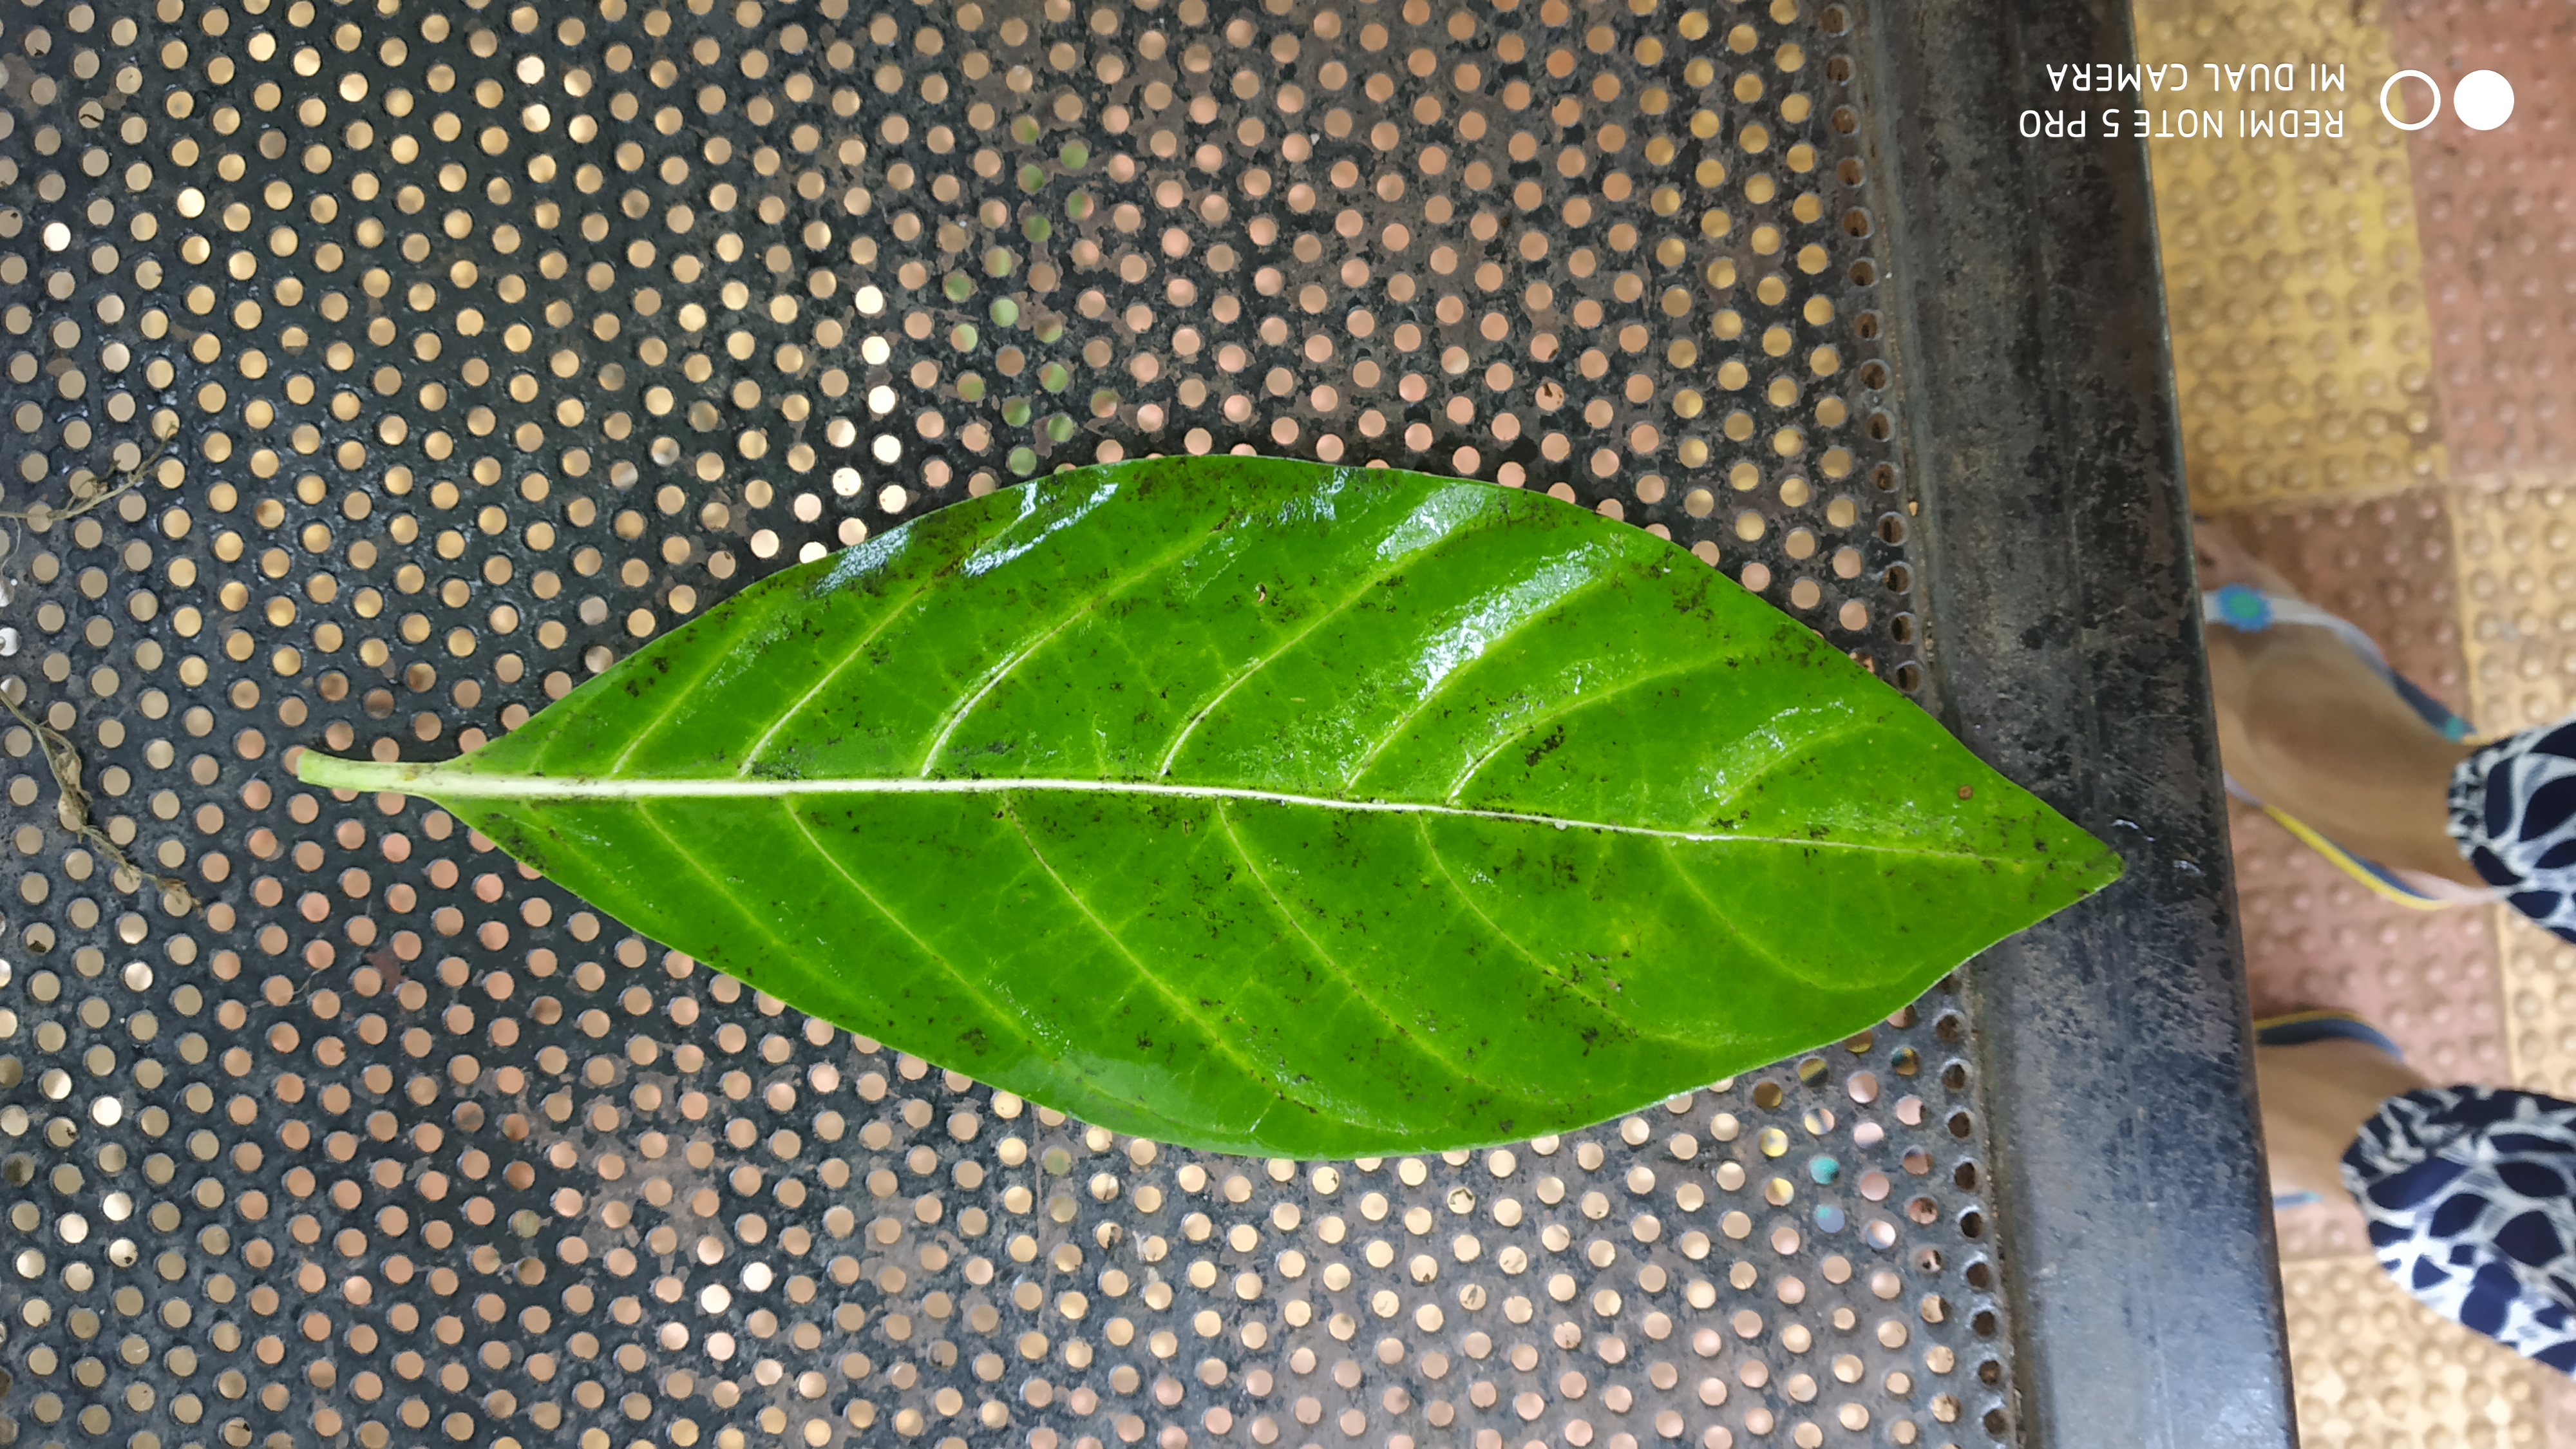
Plant: Nooni